Fang Fenghui

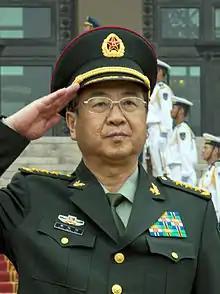

Fang Fenghui (born April 1951) is a former top general in the Chinese People's Liberation Army (PLA). He served as the Chief of Joint Staff and a member of the Central Military Commission. He was placed under investigation for corruption in 2017 and subsequently convicted.